Nigel Mansell's World Championship Racing

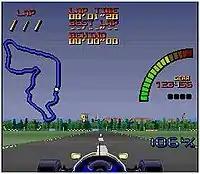
Gameplay screenshot (SNES version)

The player can race a single race, participate in a season of Formula One, or practice their skills on a particular race track. The changing of the tyres is mandatory in the pit lane during the middle of each race, and weather can determine whether the player should use hard tyres, soft tyres, or rain tyres. Before the beginning of the race, it is possible to change some aspects of the car, such as spoilers, tyres and gearbox.